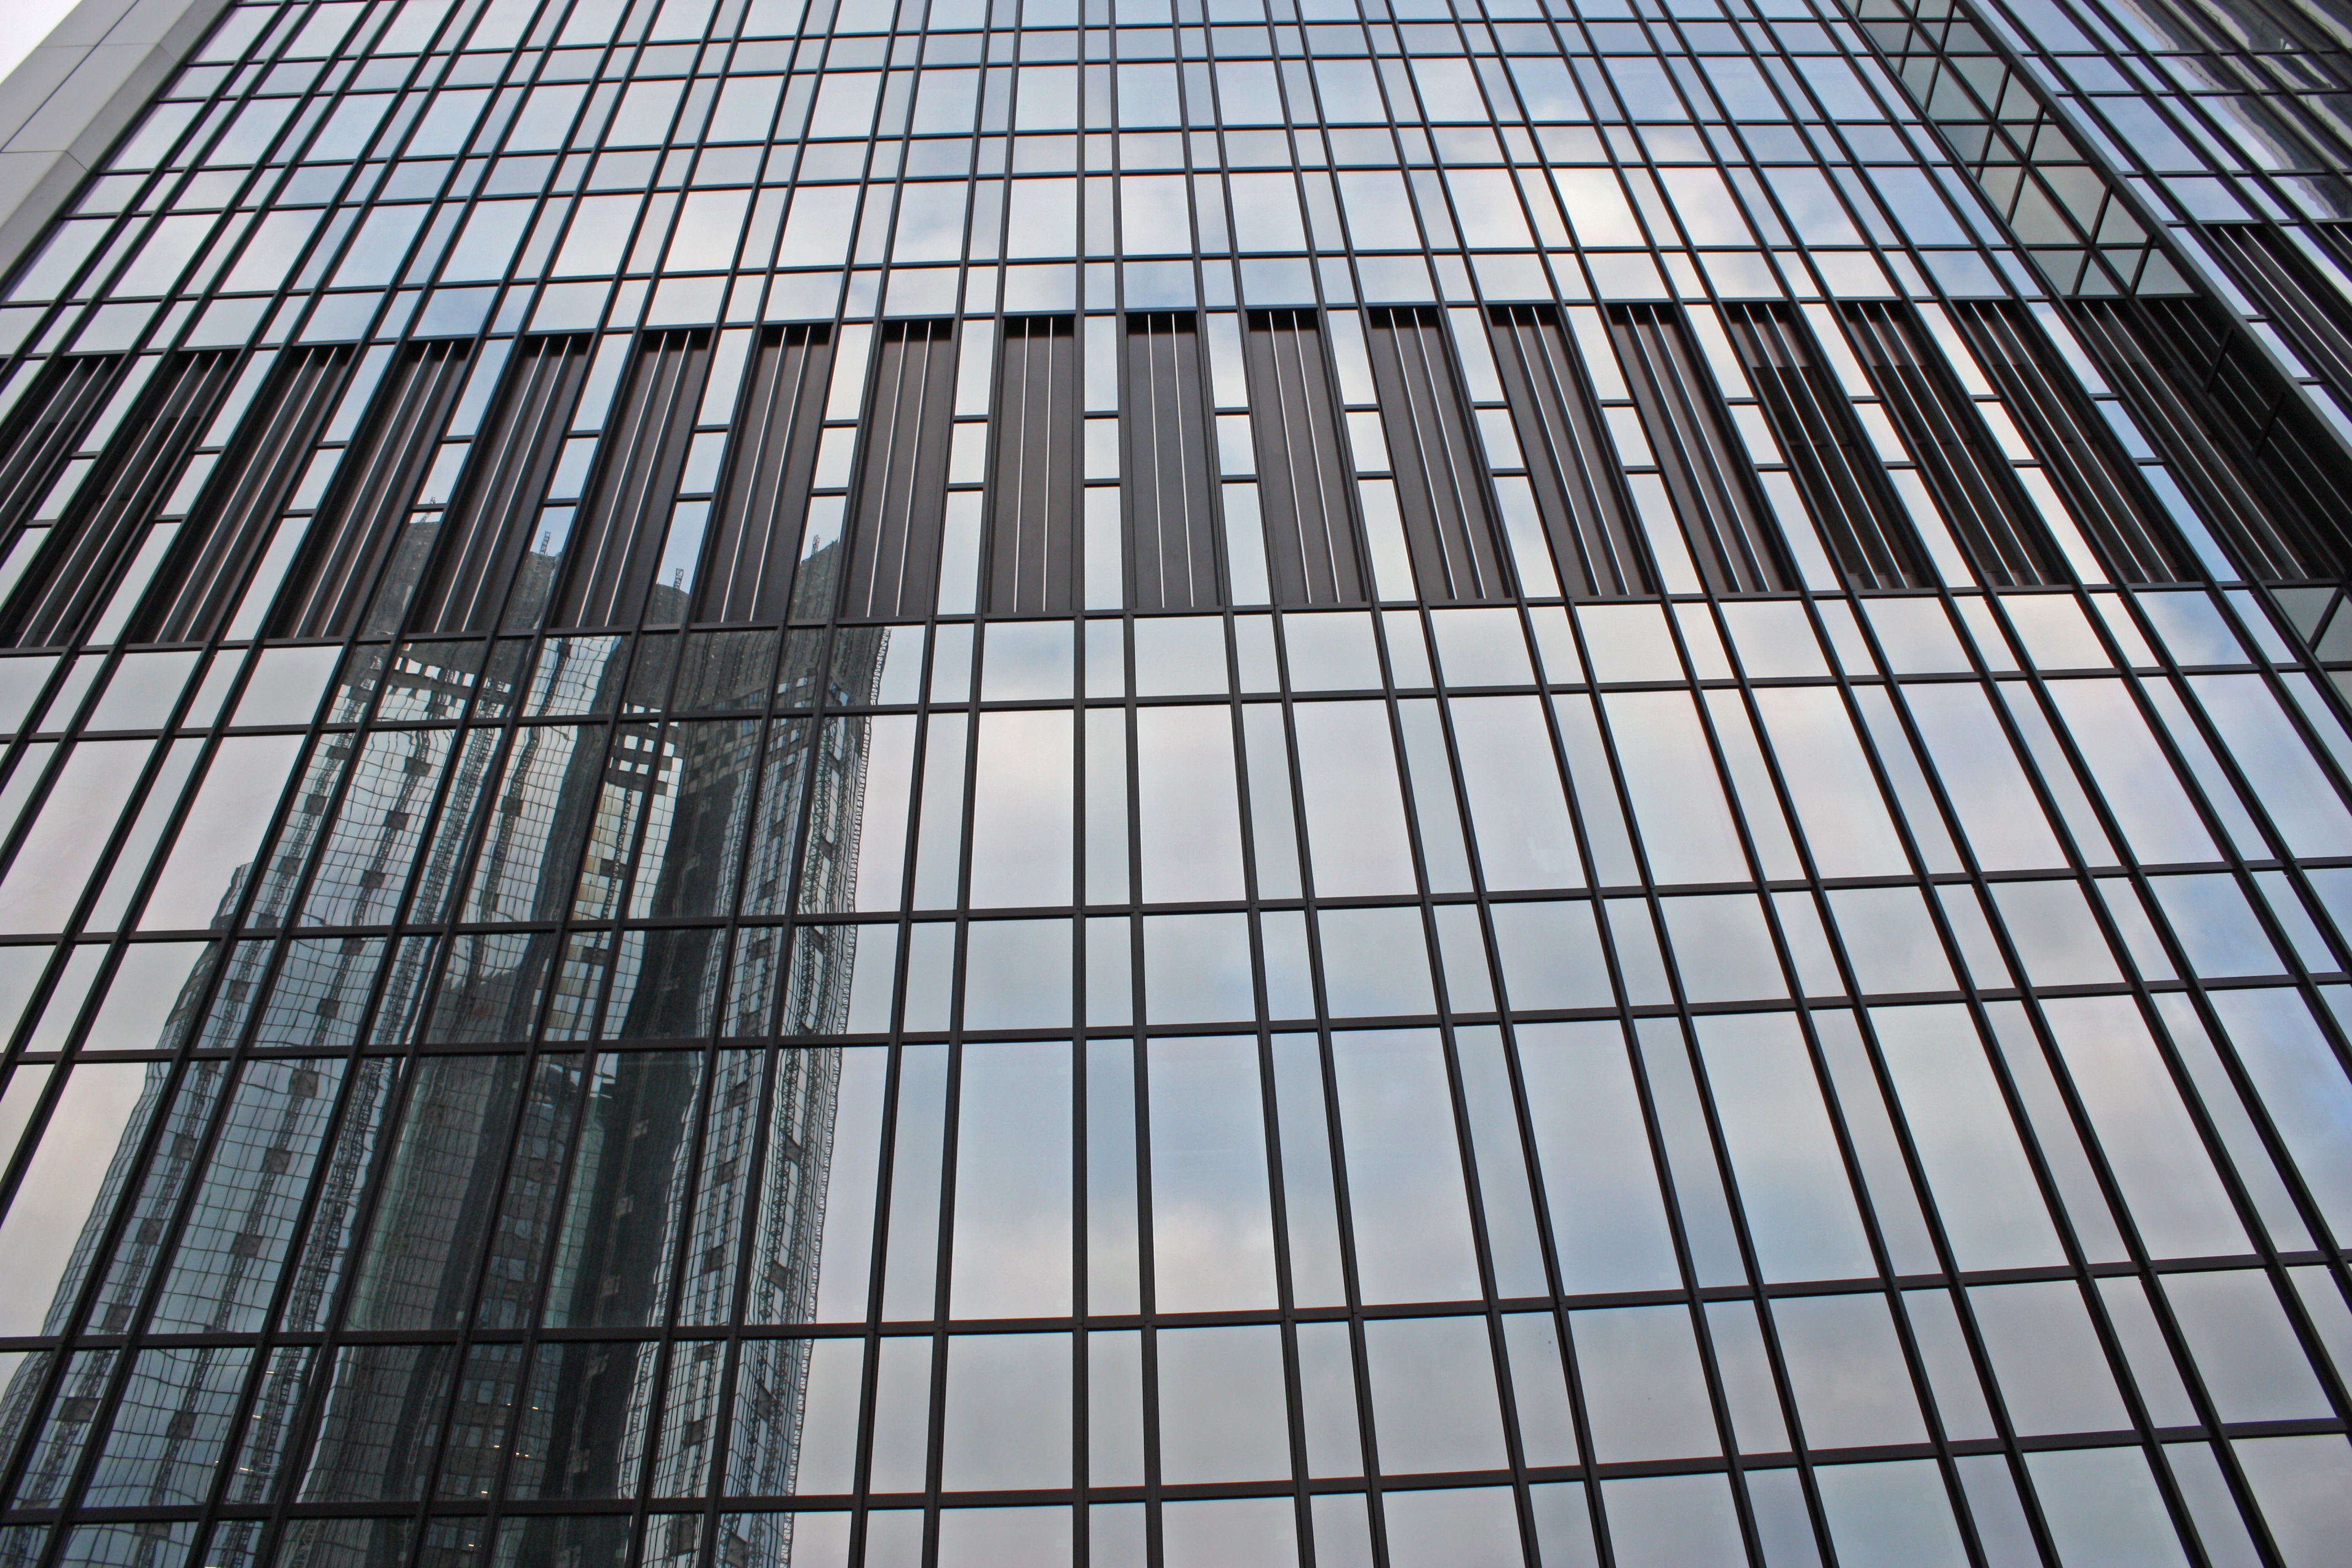
architecture, skyline, building, skyscraper, line, reflection, facade, bank, symmetry, germany, shape, frankfurt am main germany, daylighting